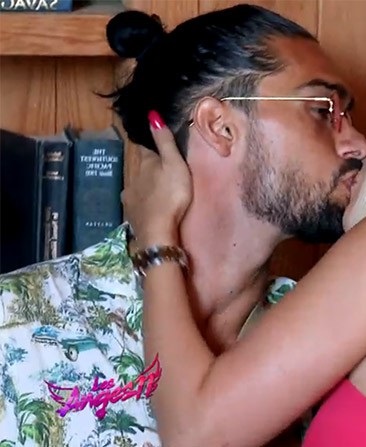
Gender: men